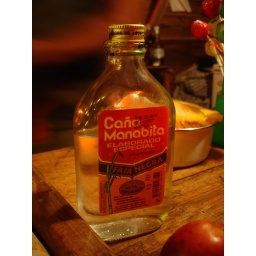
a boat bar in Canoa, Ecuador